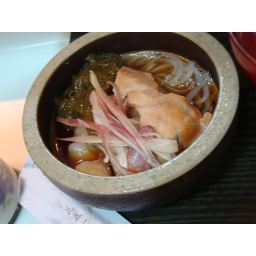
Monk Fish Liver, Clams, Sea weed and small white fish in a tasty sauce/broth. I loved it.